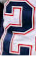
Number: 2